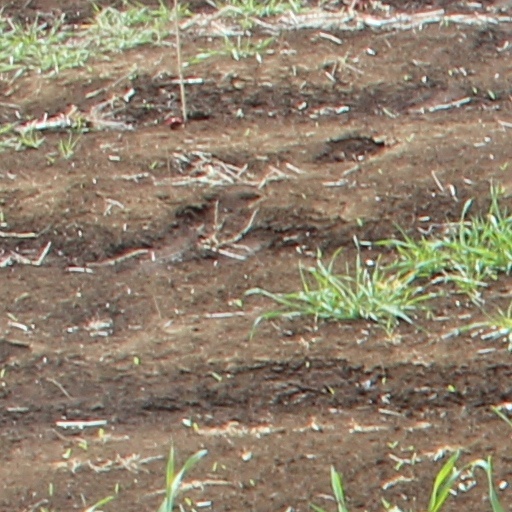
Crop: wheat